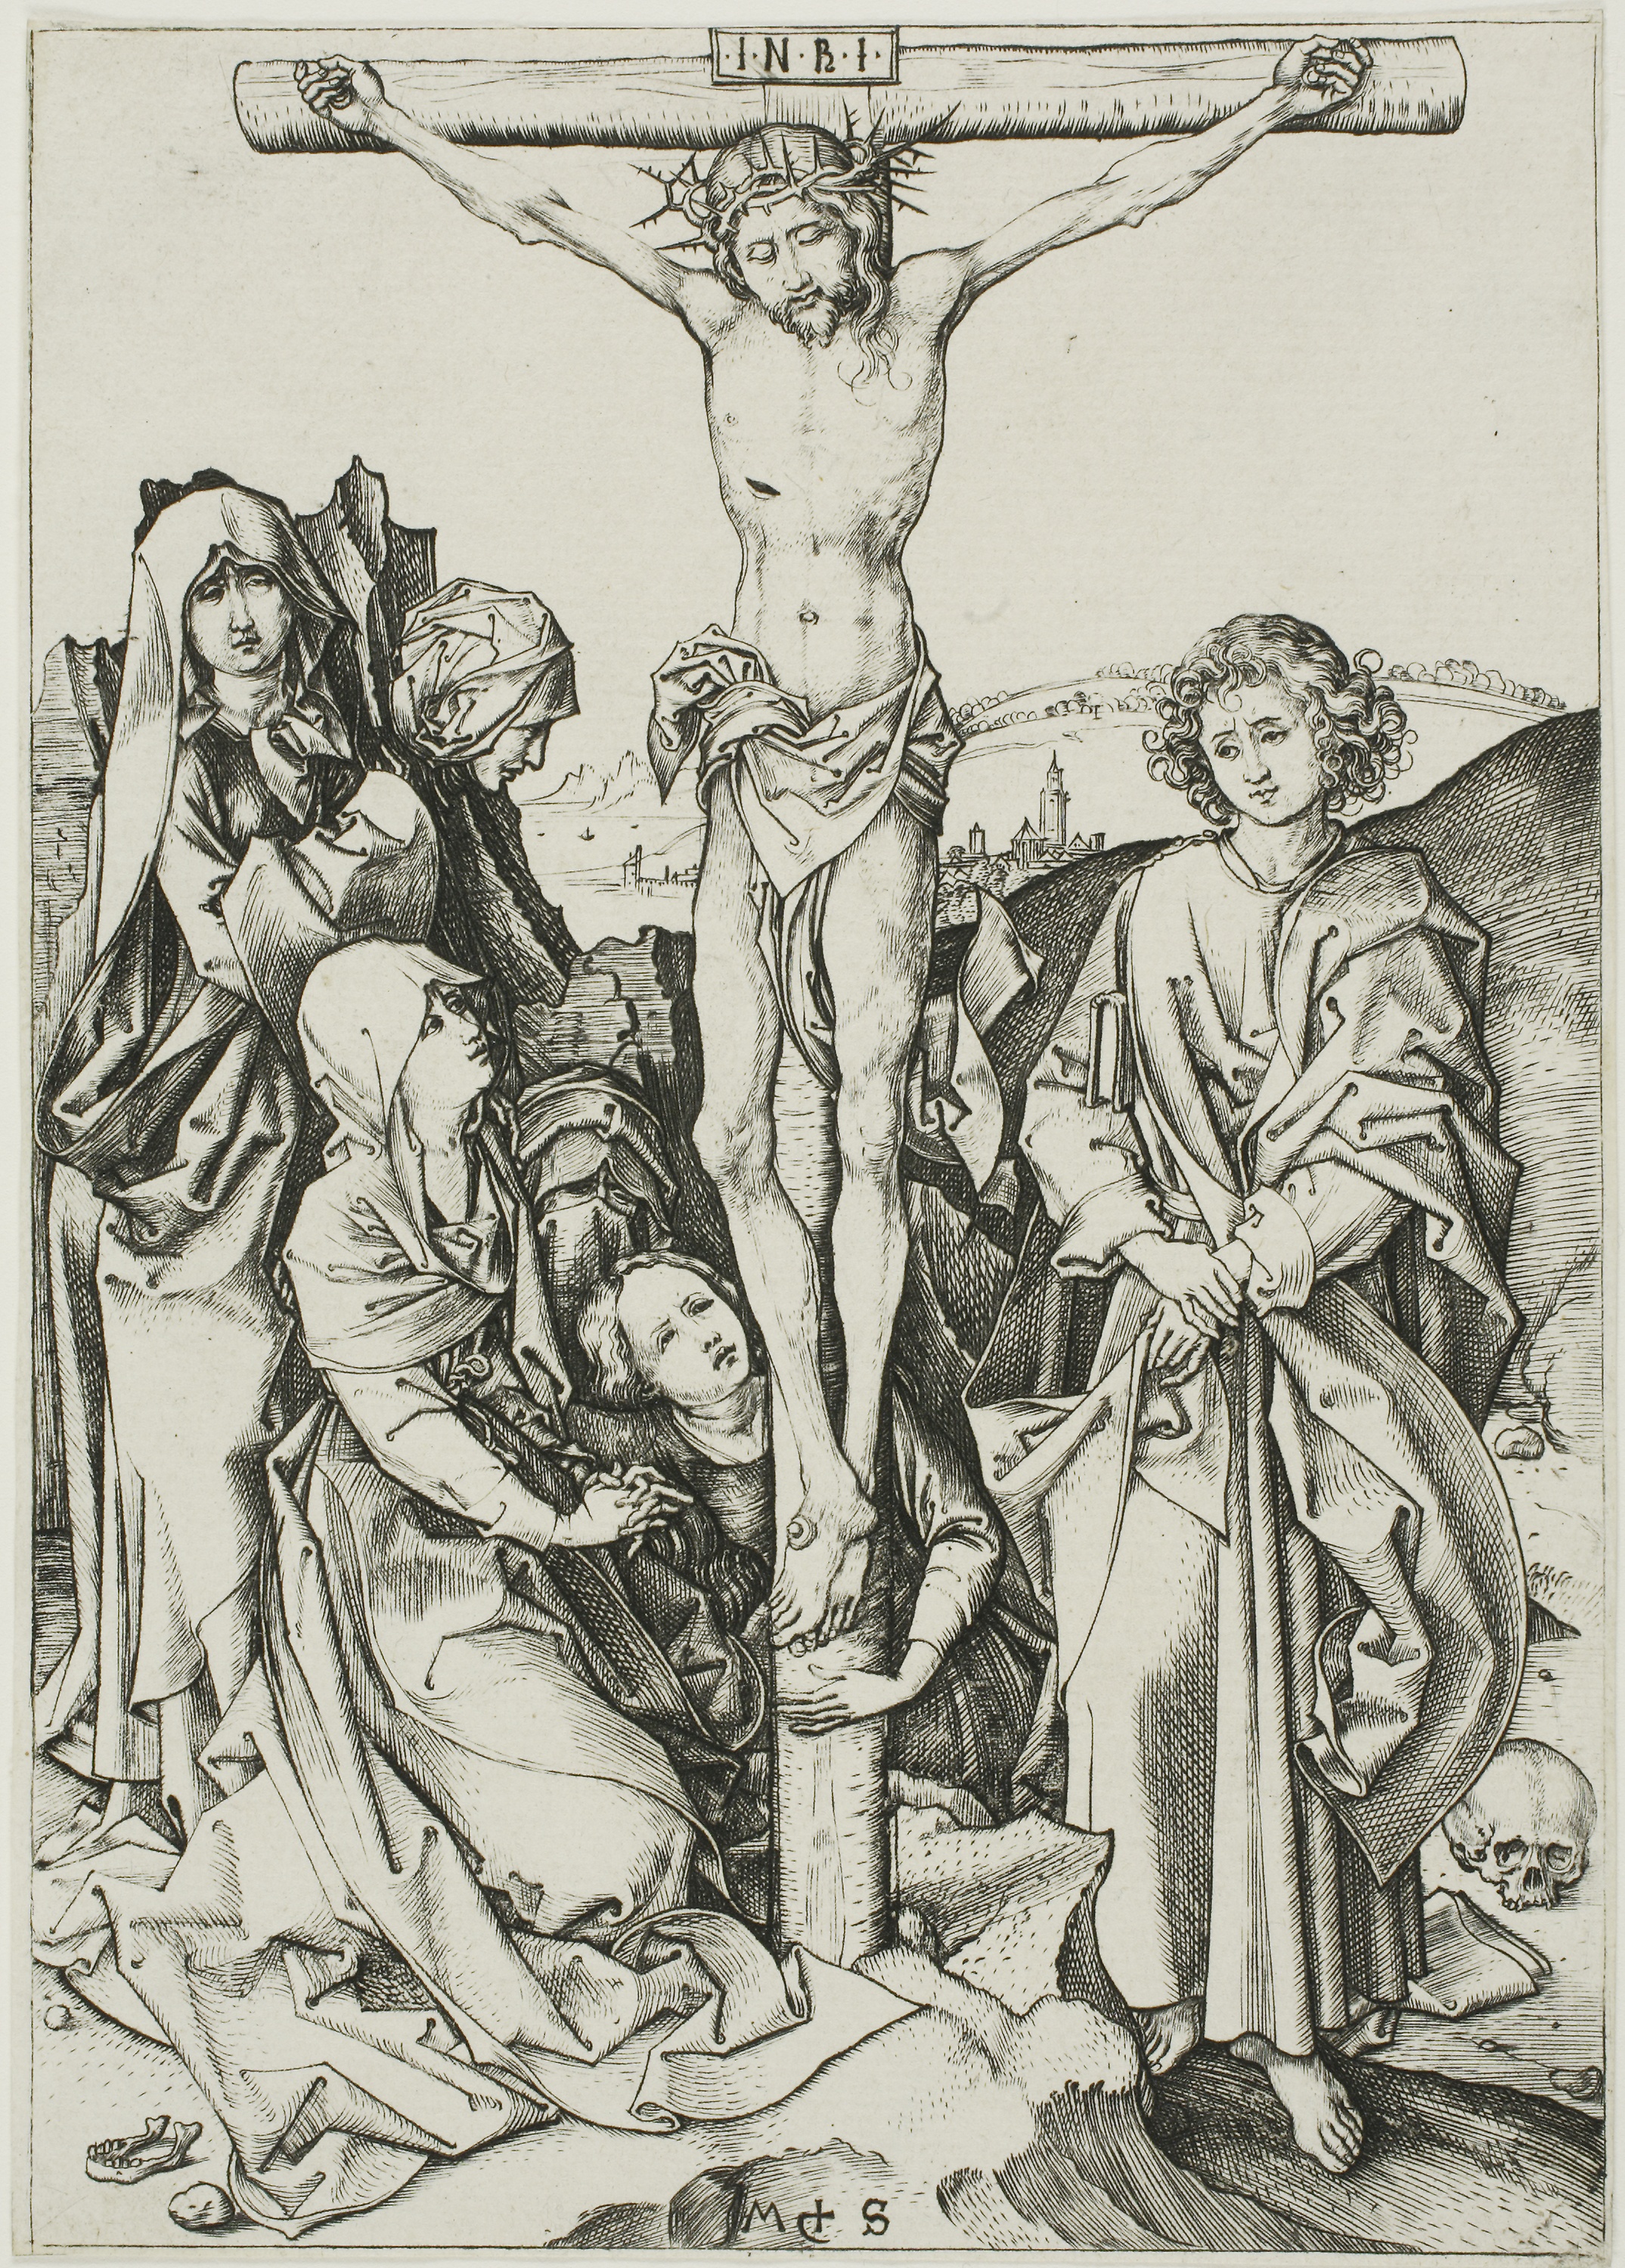
black and white, cartoon, art, history, fictional character, human, tree, religious item, middle ages, illustration, monochrome, cross, drawing, mythology, symbol, sketch, human behavior, religion, artwork, costume design, visual arts